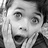
Emotion: surprise